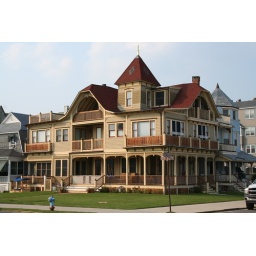
A lovely Victorian house at the beach in Ocean Grove